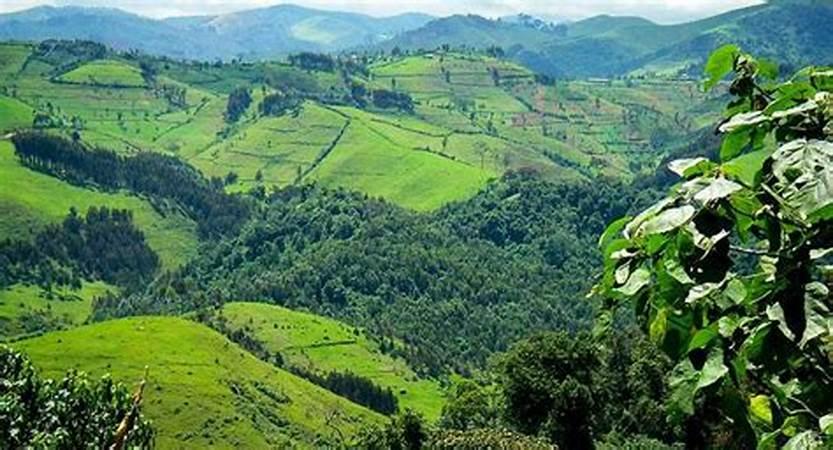
Mandhari ya kuvutia yenye miti mingi ya kijani kibichi na bonde lililofunikwa na uoto wa asili wenye majani mazito ya rangi ya kijani, huku anga likiwa na mawingu kiasi. Taswira hii inaakisi uzuri wa maliasili na utulivu wa mazingira.